Beard

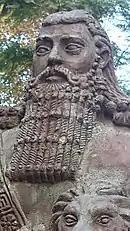
Statue of Gilgamesh with elaborate beard

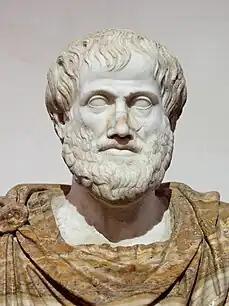
Aristotle with a beard

Mesopotamian civilizations (Sumerian, Assyrians, Babylonians, Chaldeans and Medians) devoted great care to oiling and dressing their beards, using tongs and curling irons to create elaborate ringlets and tiered patterns.